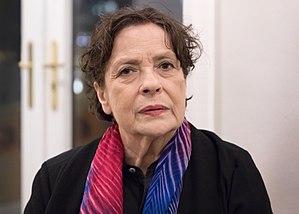
Kirsten Dene est une actrice allemande.